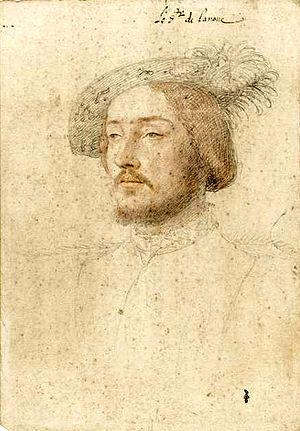
Charles Iᵉʳ de Cossé, comte de Brissac, est un militaire et aristocrate français du XVIᵉ siècle. Il est élevé à la dignité de maréchal de France en 1550. Pour le distinguer de son frère cadet Artus de Cossé-Brissac, lui aussi maréchal de France, il est surnommé « Maréchal de Brissac ».